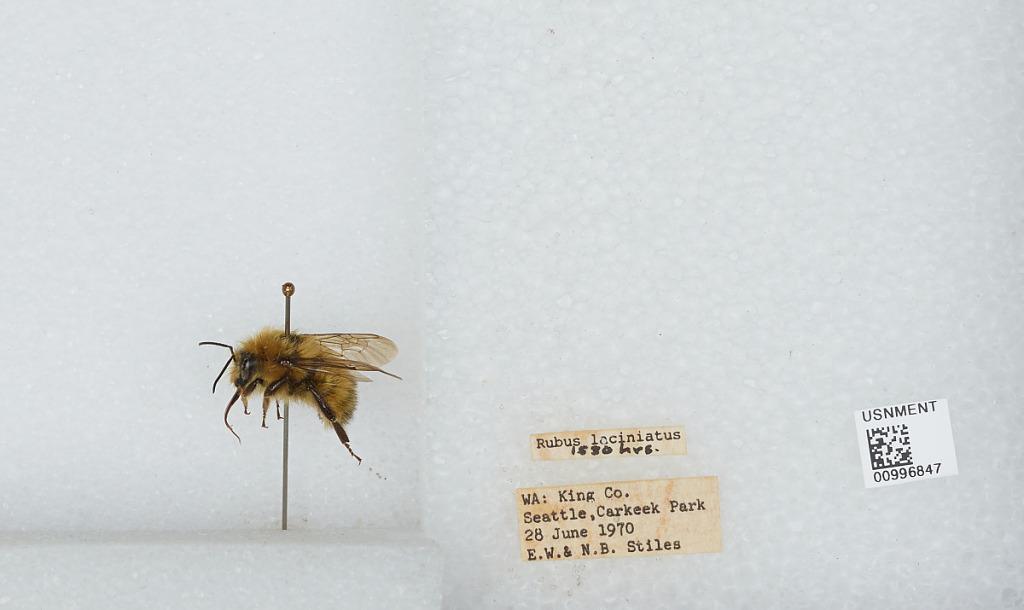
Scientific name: Bombus (Pyrobombus) flavifrons Cresson
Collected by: E. Stiles & N. Stiles
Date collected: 1970-6-28
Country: United States
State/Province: Washington
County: King
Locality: Carkeek Park, Seattle
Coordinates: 47.7128, -122.378